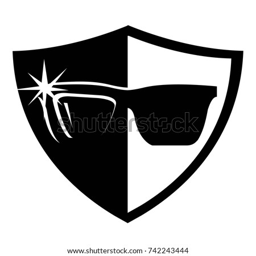
illustration of glasses in a shield .